Pinocchio's Revenge

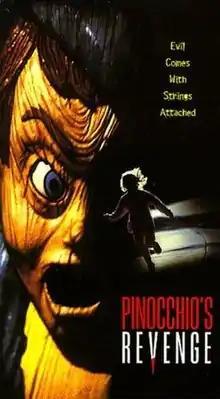
Video Box Art

Pinocchio's Revenge is a 1996 American psychological horror film written and directed by Kevin S. Tenney and distributed by Trimark Pictures. It stars Rosalind Allen and Todd Allen and was released direct-to-video. The film's plot concerns a lawyer who brings home a wooden puppet that was found buried with a boy supposedly killed by his father. Her 8-year-old daughter Zoe sees the doll and takes it as her own. Soon accidents start happening and Jennifer struggles to find the cause as she begins to question her daughter's wellbeing and whether or not there may be something sinister to the doll. The movie is closer "to Don Mancini's original intent for Child's Play".